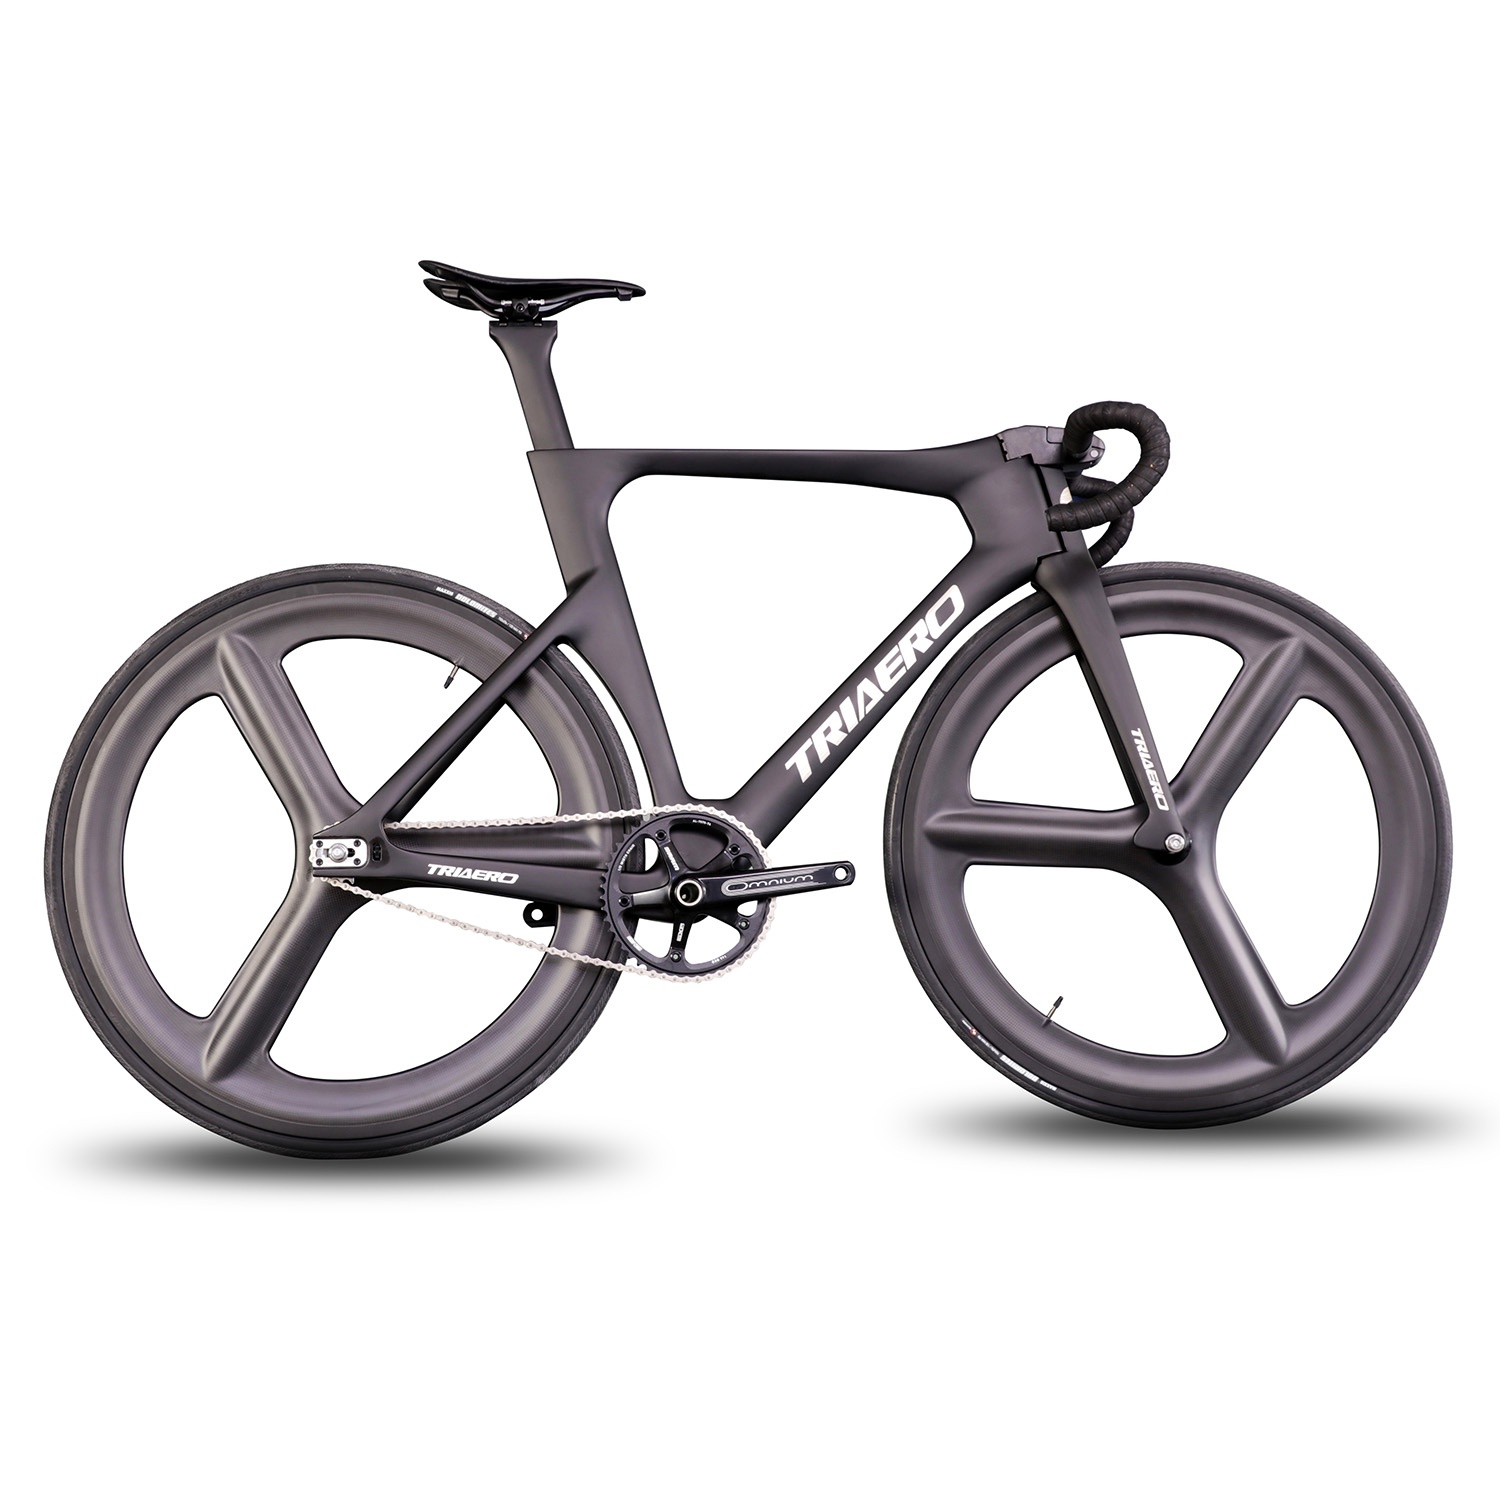
TRA01ピストバイク
Brand: ICANホイールジャパン
仕様: フレーム ：TRA01 フォーク：AO-TRA01 ヘッドセット: 1-1/8 インチ、1-1/2 インチ 素材: 東レ T700 カーボン 織り：UDマット ハンドルバー: HBA9 ハンドルバー ステム: アルミニウム ホイールセット : 3K ツイル 3 スポーク トラック ホイール 外径幅：23mm 内幅：16mm リムハイト：66mm ハブ: ノバテック AL-7075-T6 ハブ タイヤ: MAXXIS DOLOMITES 700*25C 130 MAX PSI SILK WORM グループセット : SRAM MNIUM (GXP) クランクセット: MNIUM、1/8 幅チェーン、AL-7075-T6 BCD:144 BB(ボトムブラケット):BSA サドル：SD03 完成車重量：7.5kg(ペダル除く)
Category: Sporting Goods > Outdoor Recreation > Cycling > Bicycles > Track Bikes